Marguerite Frick-Cramer

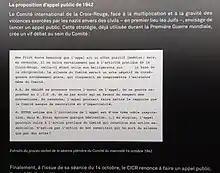
Frick-Cramer's statement from 14 October 1942 at the Museum

While on the committee she tried to convince the ICRC President Max Huber, who at the time was privately involved in the arms industry, and his successor Burckhardt to intervene on behalf of civilians held by Nazi Germany, especially in the concentration camps, but to no avail.